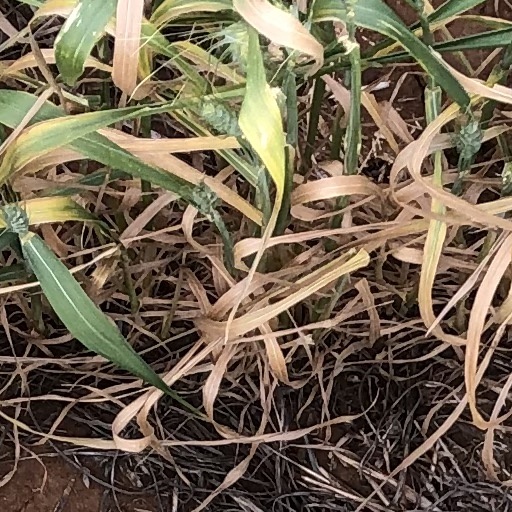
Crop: wheat